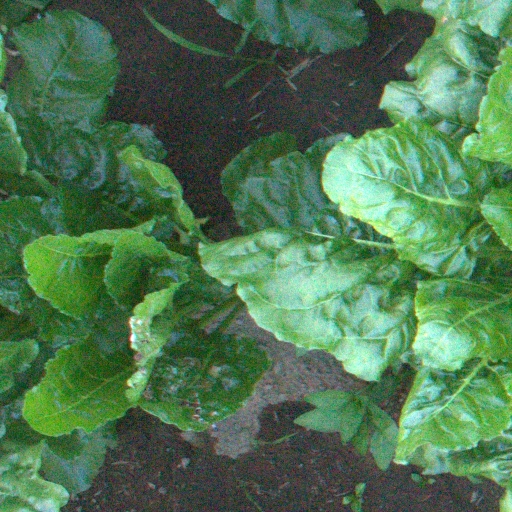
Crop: sugar beet